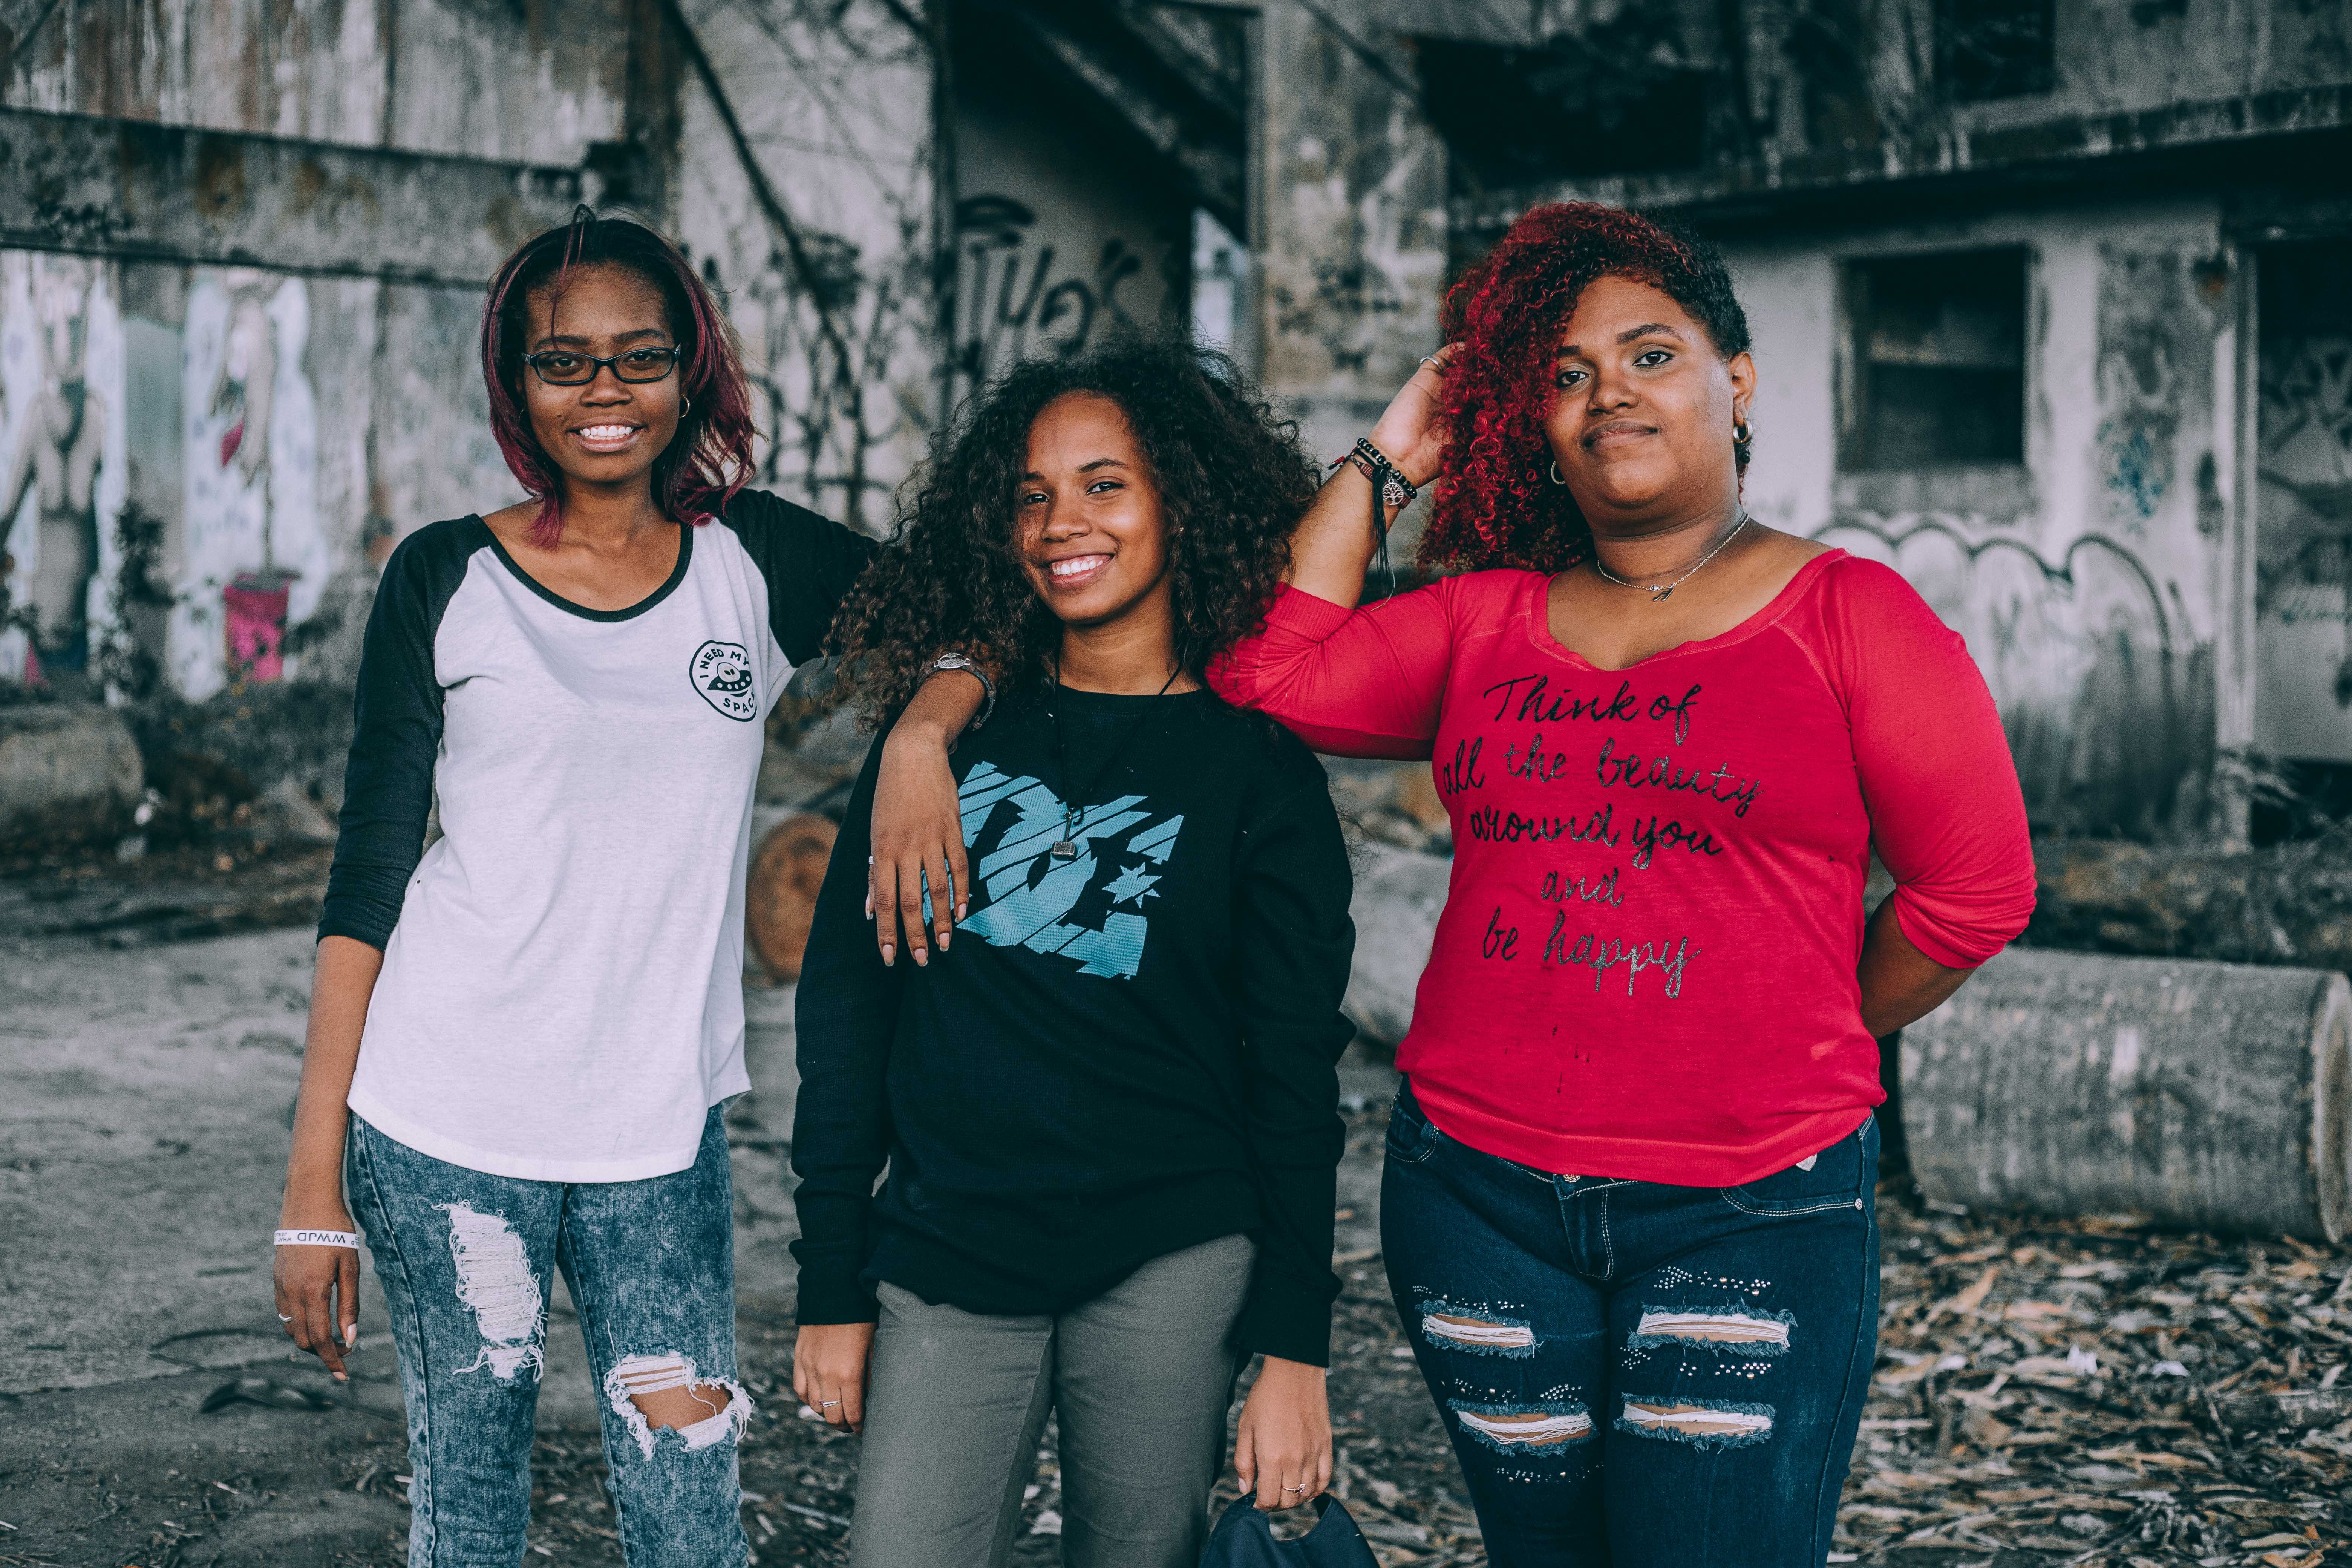
people, social group, photograph, facial expression, woman, person, girl, fun, youth, emotion, photography, snapshot, human, smile, friendship, tree, cool, leisure, street, happiness, recreation, crowd, vacation